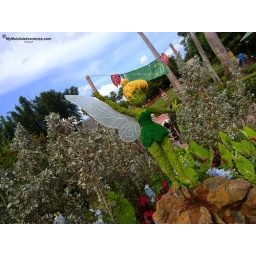
Tinkerbell preens near the butterfly house in Walt Disney World's EPCOT. May 2010